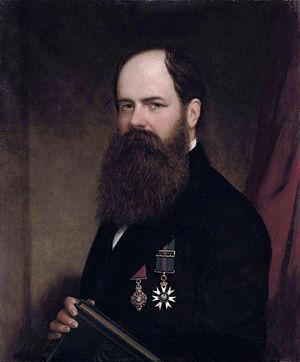
Walter Lawry Buller est un naturaliste et un juriste britannique, né le 9 octobre 1838 à Pakanae et mort le 19 juillet 1906 à Fleet dans le Hampshire.